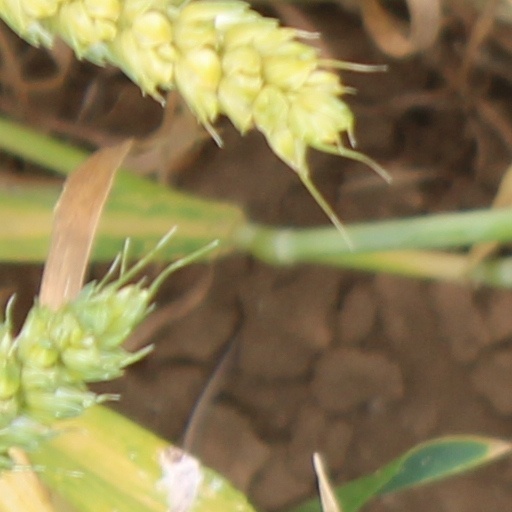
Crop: wheat